Ericaamerica

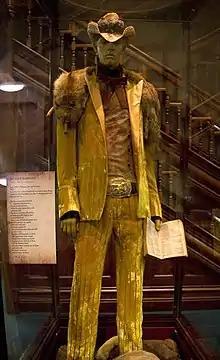
Ericaamerica suit on display at the Western Australian Museum as part of the "ericaamerica: A Cave of Wonders" exhibition

ericaamerica is an Australian Menswear label started by Erica Wardle and Lucas Bowers in 2001. ericaamerica is known for its sharp technical cuts, historical references, and "unorthodox blend of sheer cheek and arch elegance" which has been referred to, by critics, as "uber masculine".